North Dakota Senate

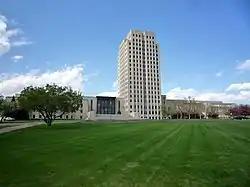
The Senate Chamber is located in the North Dakota State Capitol in Bismarck.

The North Dakota State Senate is the upper house of the North Dakota Legislative Assembly, smaller than the North Dakota House of Representatives.